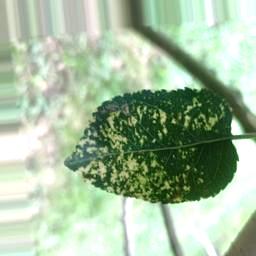
Label: Apple_Mosaic